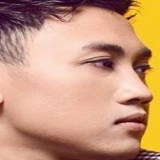
ca sĩ Don Nguyễn